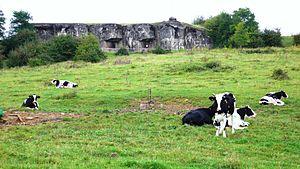
L'ouvrage de Fermont est un ouvrage fortifié de la ligne Maginot, situé aux limites des communes de Viviers-sur-Chiers, Montigny-sur-Chiers et Beuveille, dans le département de Meurthe-et-Moselle.